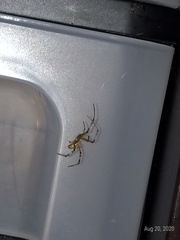
Species: Lactrodectus_hesperus